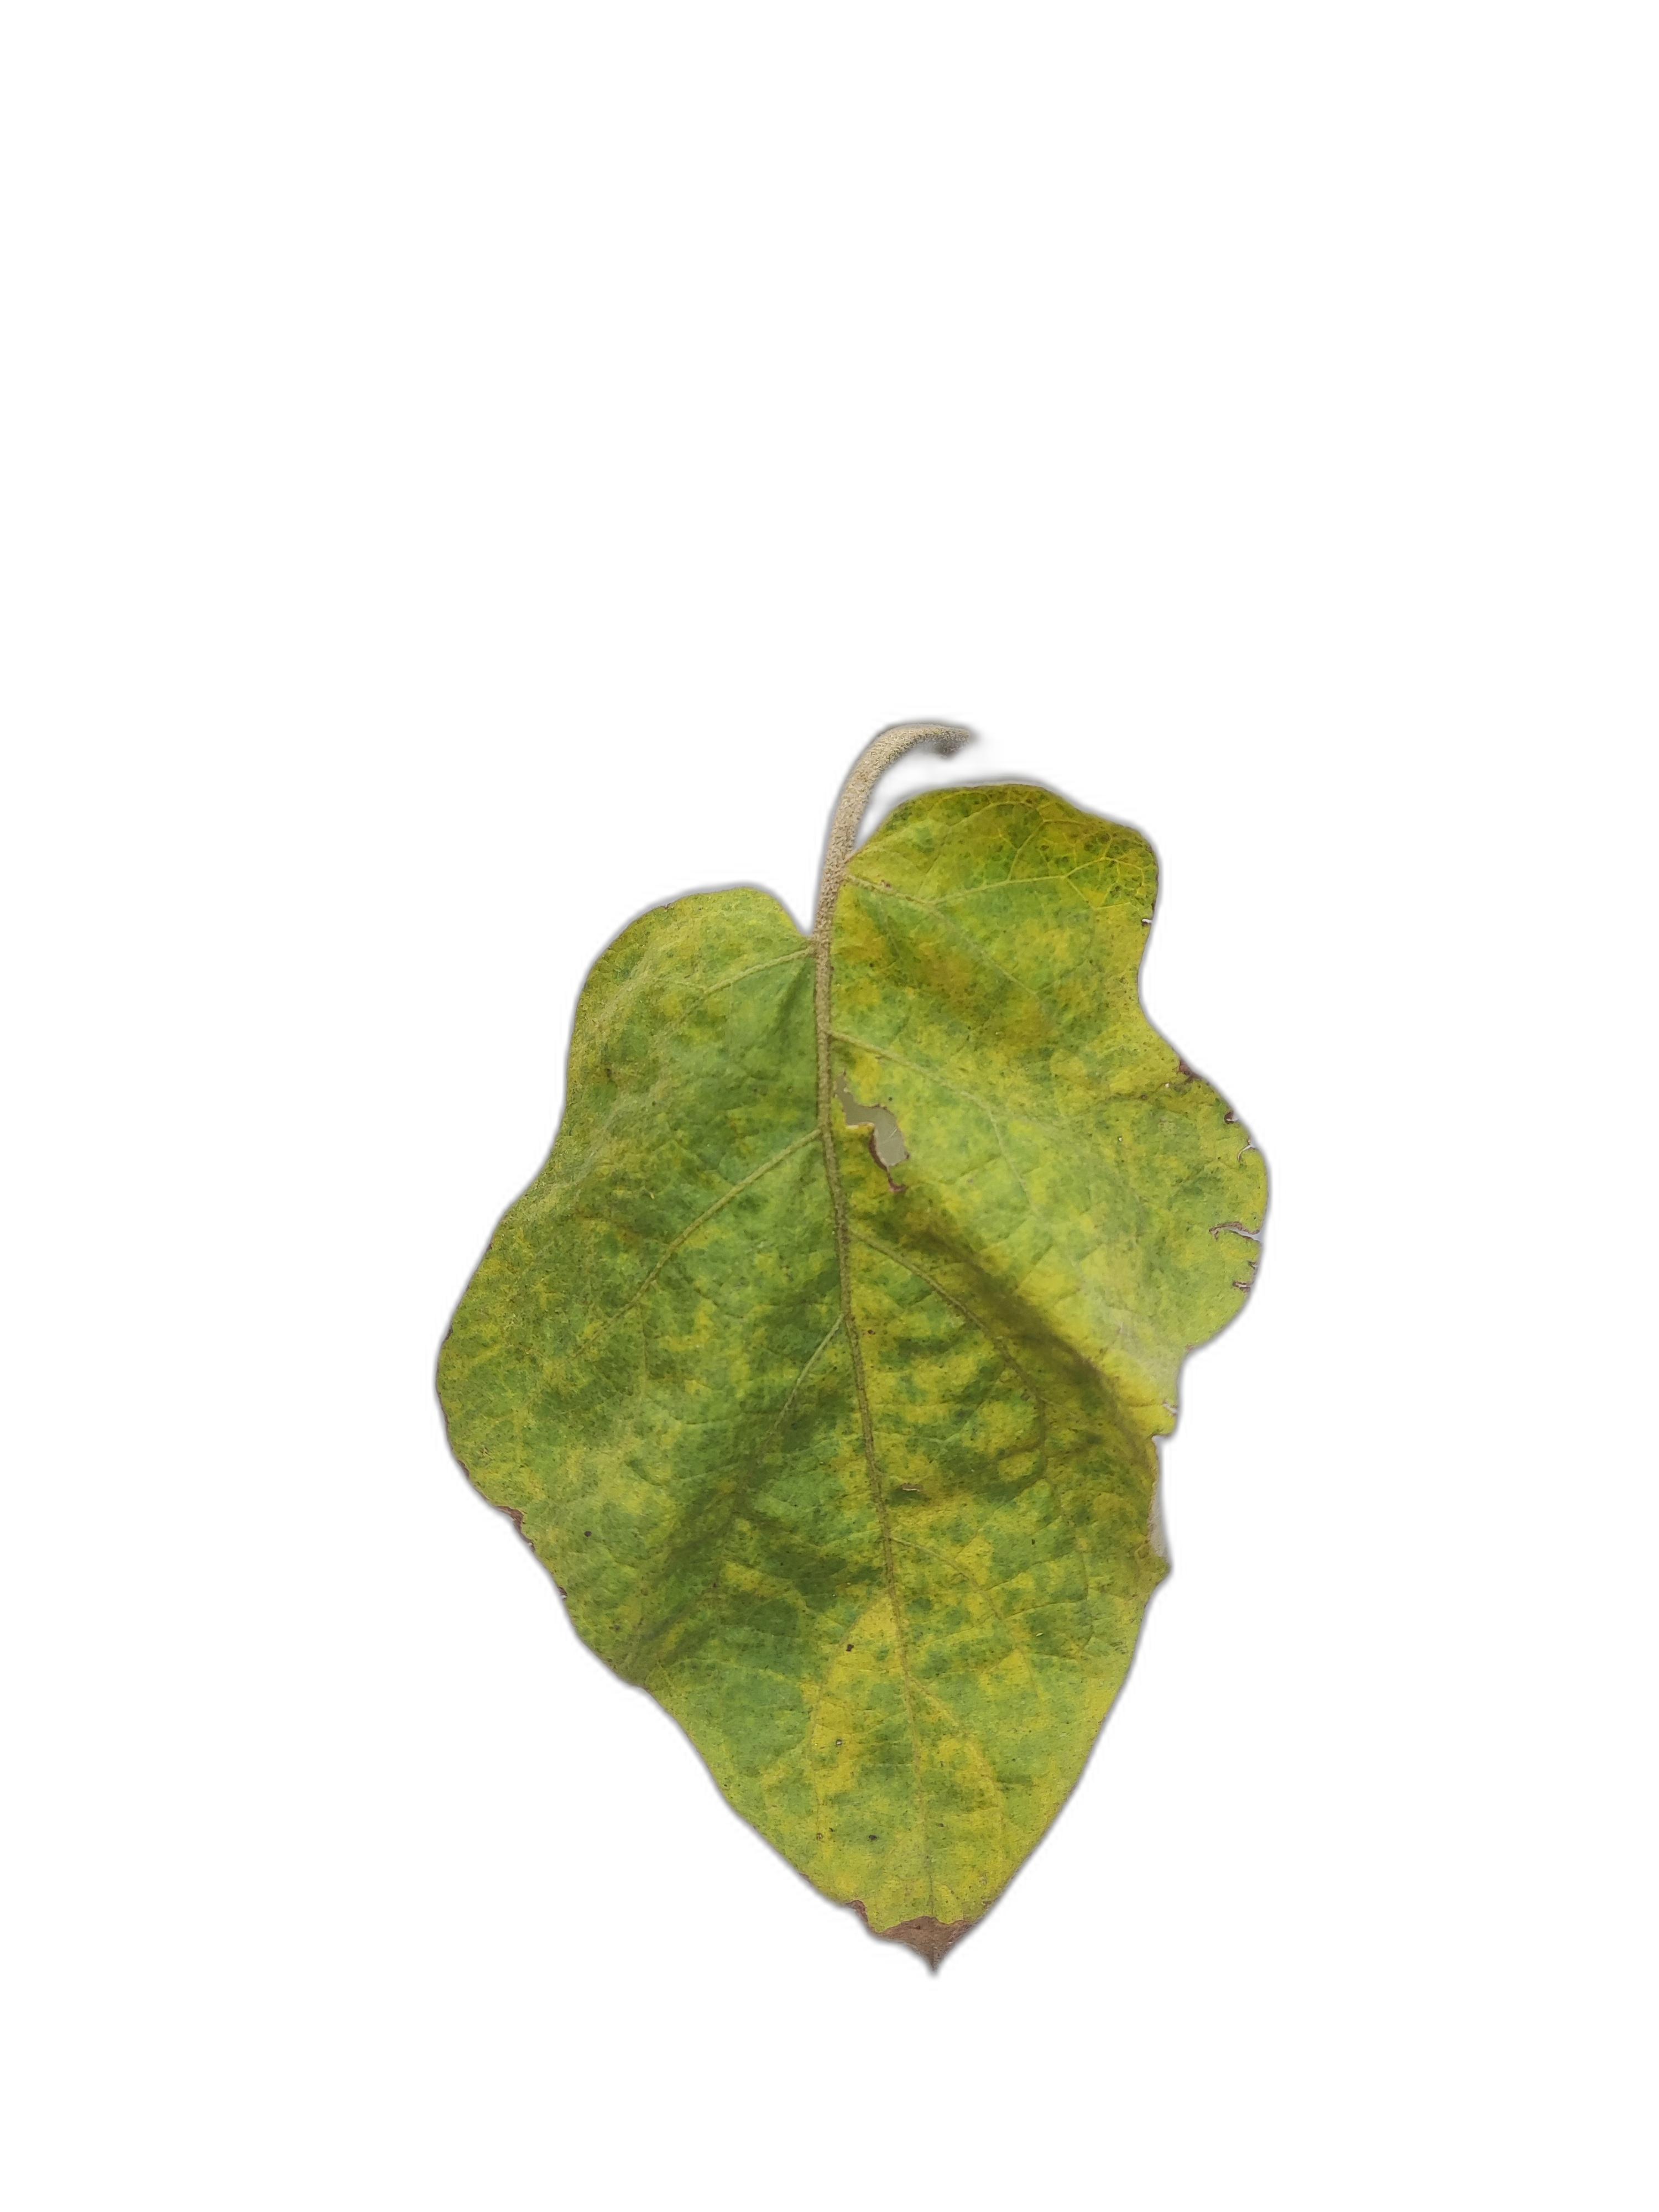
Label: Mosaic Virus Disease